List of Ouran High School Host Club characters

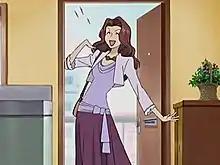
Anime screenshot depicting "Ranka."

, Haruhi's father, works at a cross-dressing bar (okama) under the name . He identifies as bisexual, although he said he could never love another woman after his wife's death. In the American dub, his sexual orientation is never stated, but he says that Haruhi's mother did not care that he was a cross-dresser and she was the only one that mattered. In contrast to Haruhi's practicality and lack of interest in material things, he is terrible with money and buys girly clothing for Haruhi, hoping she will dress more cutely. He repacks her suitcase for an overnight trip in episode 8 of the anime, replacing the clothes she had packed with a dress.